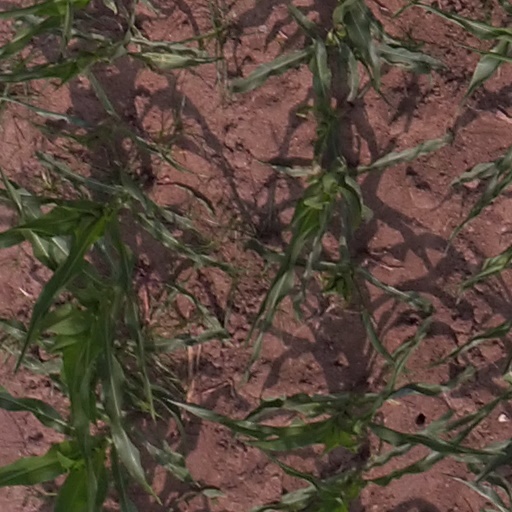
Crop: maize; corn